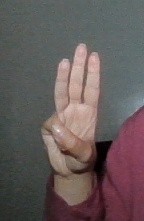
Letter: thaa